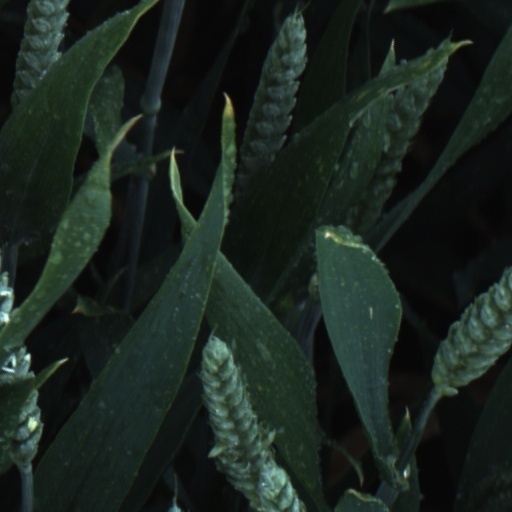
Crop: wheat